2021 Flores earthquake

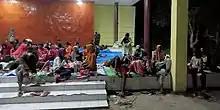
Hundreds of residents were displaced in Selayar Islands due to the quake

The Selayar and Flores islands were worst affected by the earthquake; 5,064 people were displaced, according to the Indonesian National Board for Disaster Management (BNPB). An estimated 266 of the total displaced were from the Sikka Regency of East Nusa Tenggara. Three school buildings, two mosques, two places of worship and a village office were also damaged. Damage to buildings included roof collapse, toppled concrete walls of fence and homes and collapse of entire homes.